NGC 6250

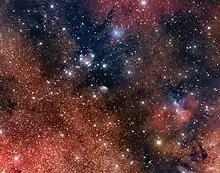

NGC 6250 is a open cluster of stars in the southern constellation of Ara, near the border with Scorpius. It was discovered by English astronomer John Herschel on July 1, 1834. This cluster has an apparent visual magnitude of 5.9 and spans an angular diameter of , with the brightest member being of magnitude 7.6. About 15 members are visible with binoculars or a small telescope. NGC 6250 is located at a distance of from the Sun, and is approaching with a mean radial velocity of .